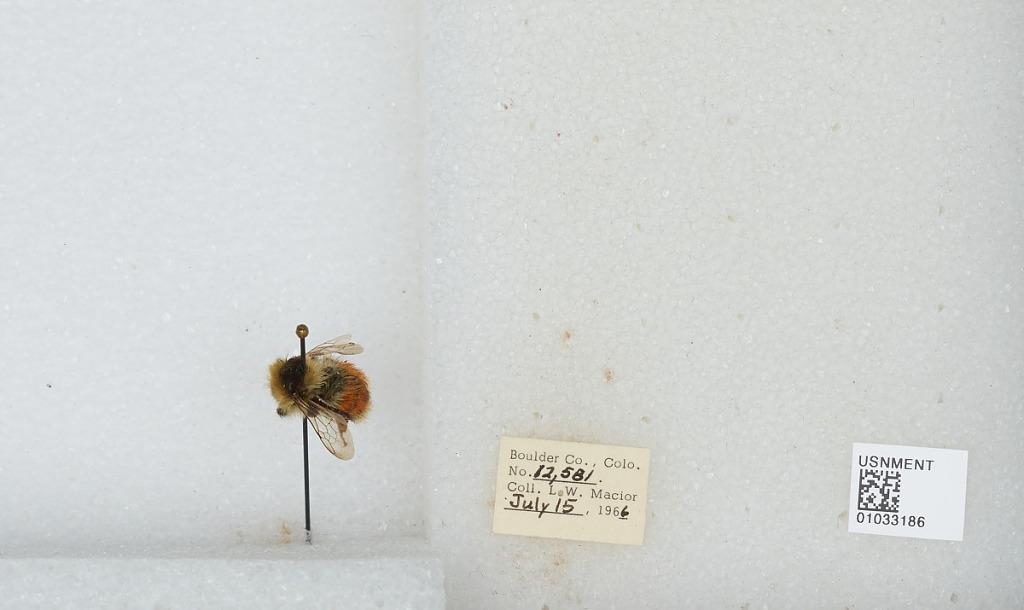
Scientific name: Bombus (Pyrobombus) sylvicola Kirby
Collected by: L. Macior
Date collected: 1966-7-15
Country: United States
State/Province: Colorado
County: Boulder
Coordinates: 40.0722, -105.584